Reba McEntire

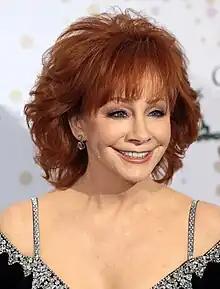
McEntire in 2022

Reba Nell McEntire (born March 28, 1955), or simply Reba, is an American country singer and actress. Dubbed "The Queen of Country", she has sold more than 75 million records worldwide. Since the 1970s she has placed over 100 singles on the "Billboard" Hot Country Songs chart, 25 of which reached the number-one spot. An actress in films and television, McEntire starred in the television series "Reba", which aired for six seasons. She also owns several businesses, including a restaurant and a clothing line.